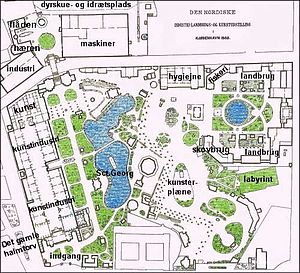
Den Nordiske Industri-, Landbrugs- og Kunstudstilling i Kjøbenhavn 1888
Den nordiske udstilling i 1888 lå, hvor Københavns Rådhus nu ligger og dækkede Tivoli, som arrangørerne havde lejet for sæsonen. Den rektangulære bygning i den nederste del af planen var Industriforeningens permanente domicil og blev genbrugt fra 1872-udstillingen
Kort uden angivelse af forfatter over København fra 1888 med senere tilføjelser. Den nordiske udstilling i 1888 lå hvor Københavns rådhus nu ligger og inkluderede Tivoli som arrangørerne havde lejet for sæsonen.
Den Nordiske Industri-, Landbrugs- og Kunstudstilling i Kjøbenhavn 1888 var årets store begivenhed i Danmark. Den ansvarlige komite for udstillingen bestod af 29 organisationer. Initiativtageren var Philip Schou, direktør for Den Kongelige Porcelænsfabrik og formand for Industriforeningen.